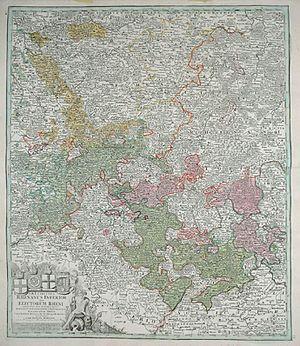
Les Électorats ecclésiastiques de Cologne (en jaune), Trèves (en vert, au sud de Cologne), de Mayence (en rose), et le Palatinat du Rhin (en vert, au sud de Mayence). Les territoires d'Erfurt et de l'Erchfeld plus au nord-est, qui appartenaient à Mayence, ne sont pas représentés.